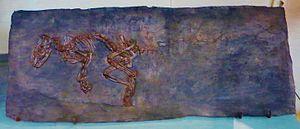
Paroodectes est un genre éteint de mammifères de la famille également fossile des Miacidae. Il vivait en Allemagne, à l'Éocène, il y a environ 49 Ma.